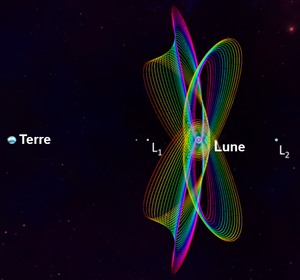
CAPSTONE est un nano-satellite de type CubeSat 12U de la NASA dont l'objectif est de vérifier la stabilité de l'orbite prévue pour la future station spatiale Lunar Gateway conçue dans le cadre du Programme Artemis ainsi que l'usage de technologie de positionnement autonome. L'engin spatial d'une masse de 25 kg doit être lancé en 2021 par une fusée Electron et se placer 3 mois plus tard en orbite autour de la Lune pour une durée opérationnelle totale de 9 mois.
Lunar Orbital Platform-Gateway ou LOP-G, anciennement Deep Space Gateway, est un projet de station orbitale en orbite lunaire proposé en 2017 par la NASA, afin de mener des vols habités vers l'espace cislunaire.
Le programme Artemis est un programme spatial habité de la NASA, l'agence spatiale américaine, dont l'objectif est d'amener un équipage sur le sol lunaire d'ici 2024. À l'instigation du président américain Donald Trump, la date du retour de l'homme sur la Lune, que la NASA avait fixée à 2028 sans programmation clairement définie, a été avancée de quatre ans en avril 2019 avec des objectifs qui ont été précisés donnant naissance au programme Artemis. Celui-ci doit déboucher sur une exploration durable de notre satellite c'est-à-dire l'organisation de missions régulières dont l’aboutissement serait l'installation d'un poste permanent sur la Lune. Le programme doit également permettre de tester et mettre au point les équipements et procédures qui seront mises en œuvre au cours des futures missions avec équipage à la surface de la planète Mars.